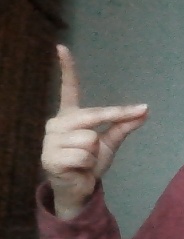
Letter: ta